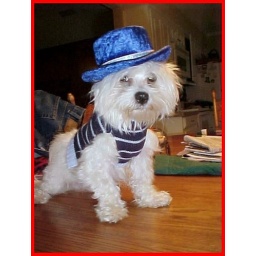
Hoover in sweater and blue hat